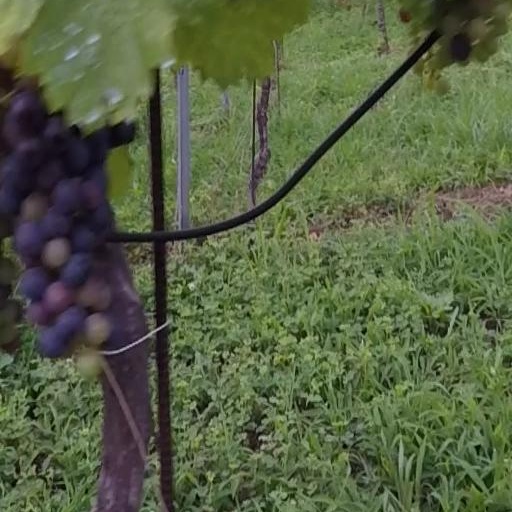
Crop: grape